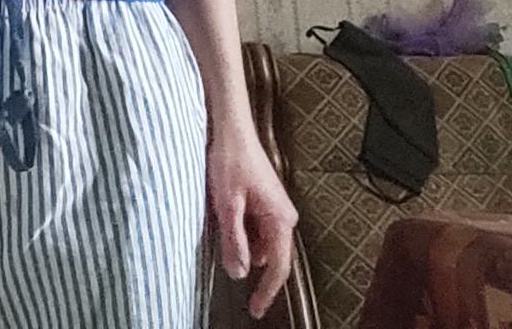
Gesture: no_gesture